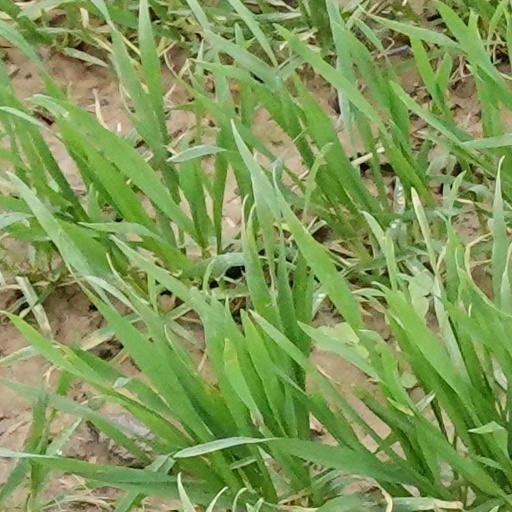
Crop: wheat